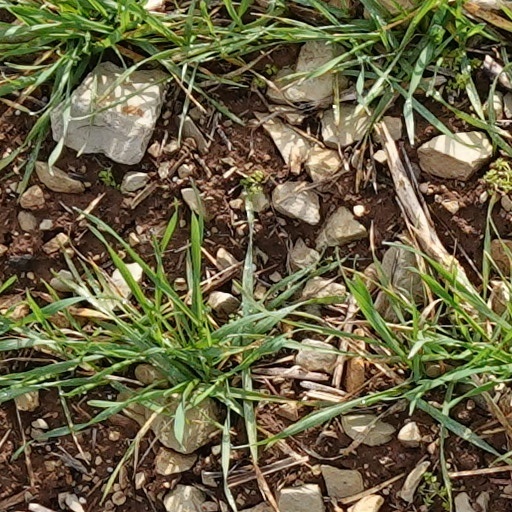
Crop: wheat